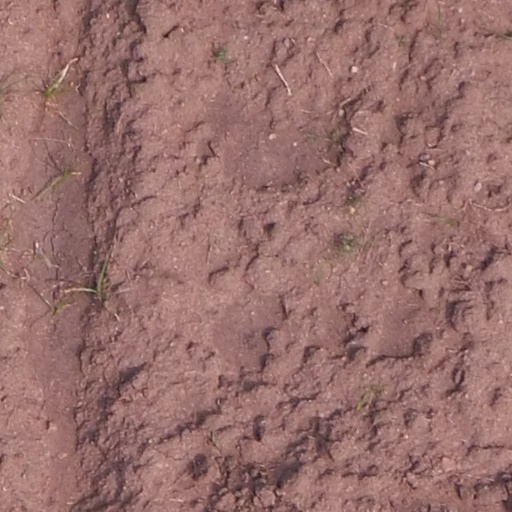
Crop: maize; corn